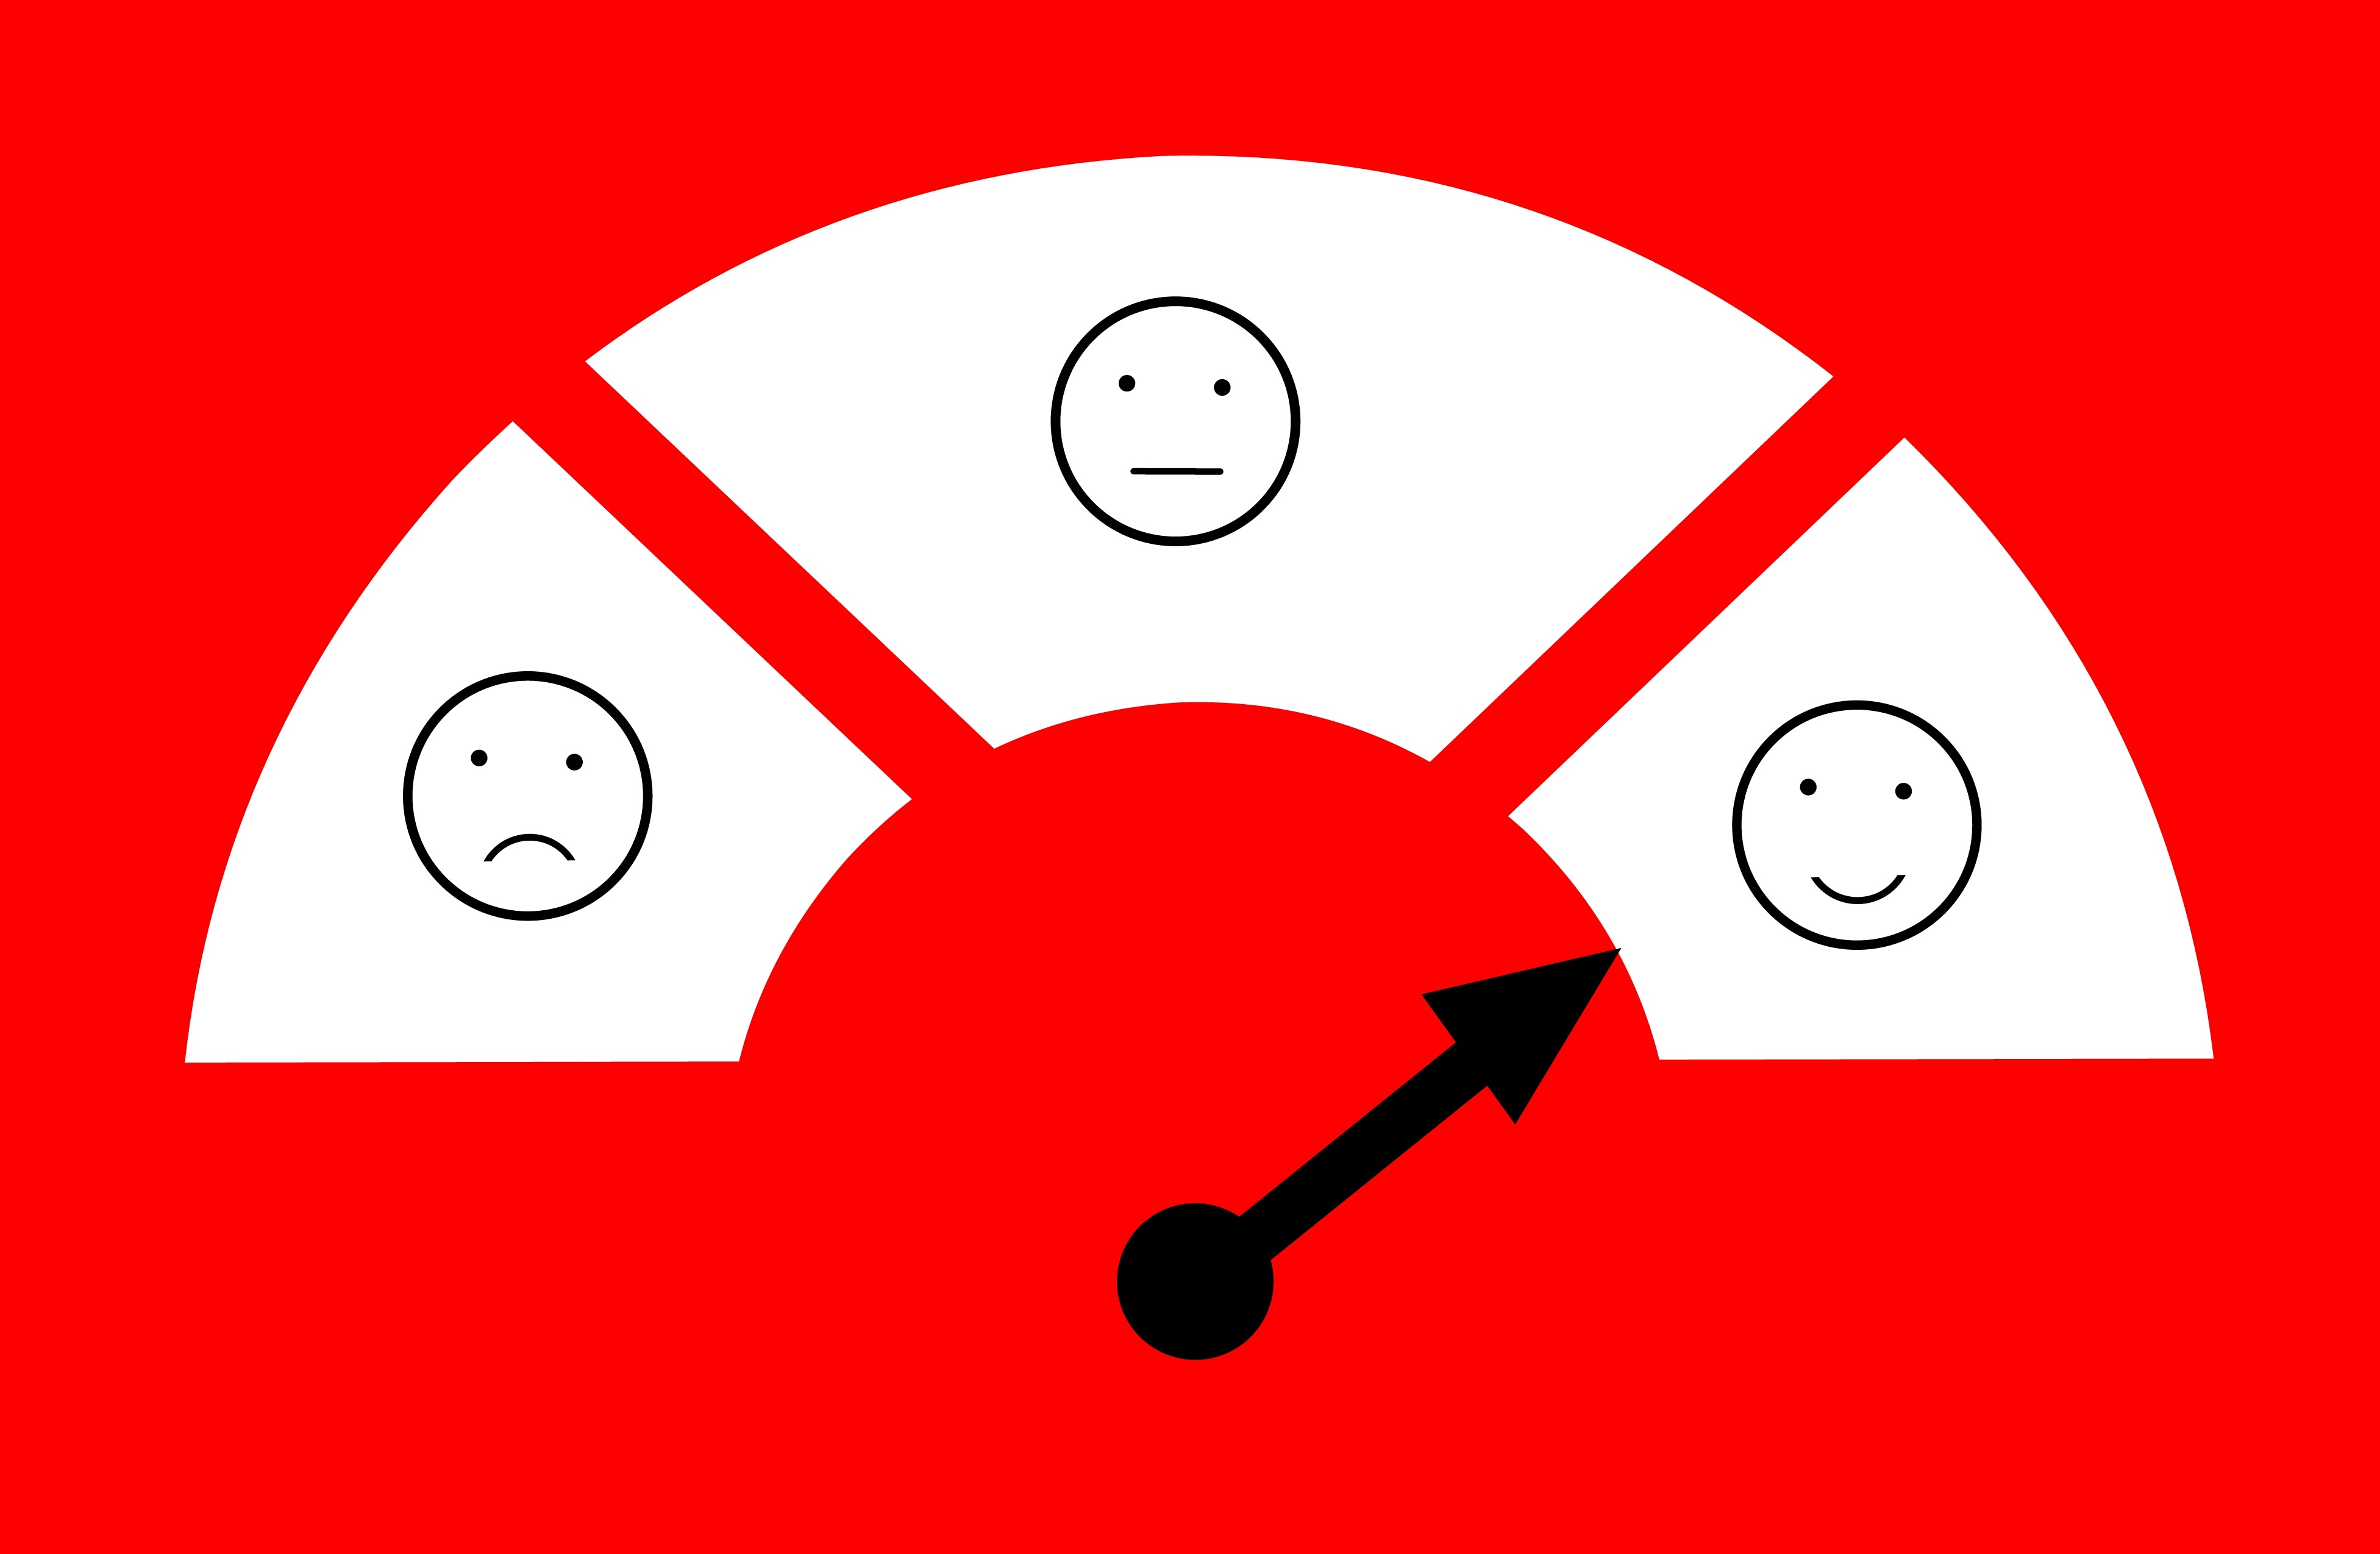
feedback, satisfaction, customer, client, survey, emoticon, emotion, advertising, alert, attention, banner, business, comment, communication, concept, design, consumer, contact us, emoji, emotional, intelligence, support, emotions, faces, empathy, evaluation, opinion, reaction, red, text, font, line, technology, area, circle, angle, product, graphics, clip art, brand, symbol, graphic design, sign, illustration